Juz'

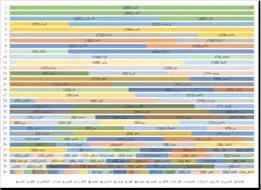

Each Juz' is divided into two "Hizb" (lit. "two groups", plural: Aḥzāb). Therefore, there are 60 Hizbs in the Quran.